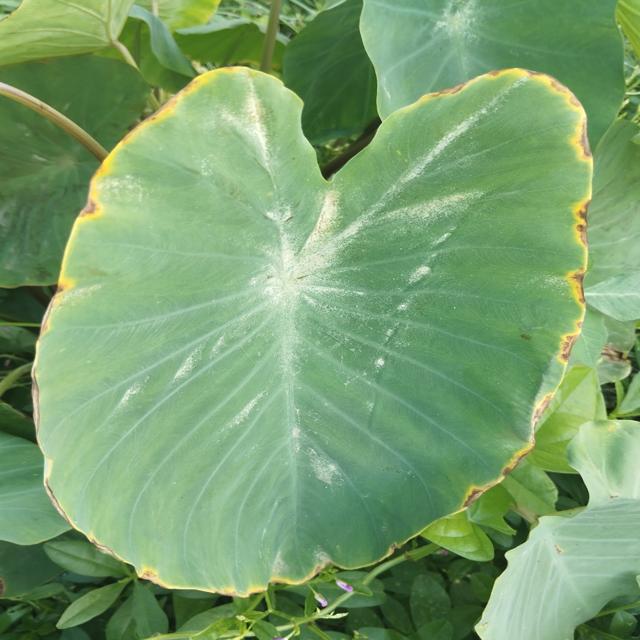
Label: Mid_Blight